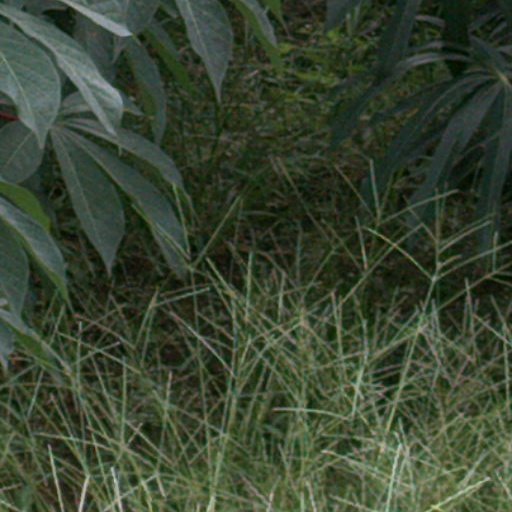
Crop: cassava